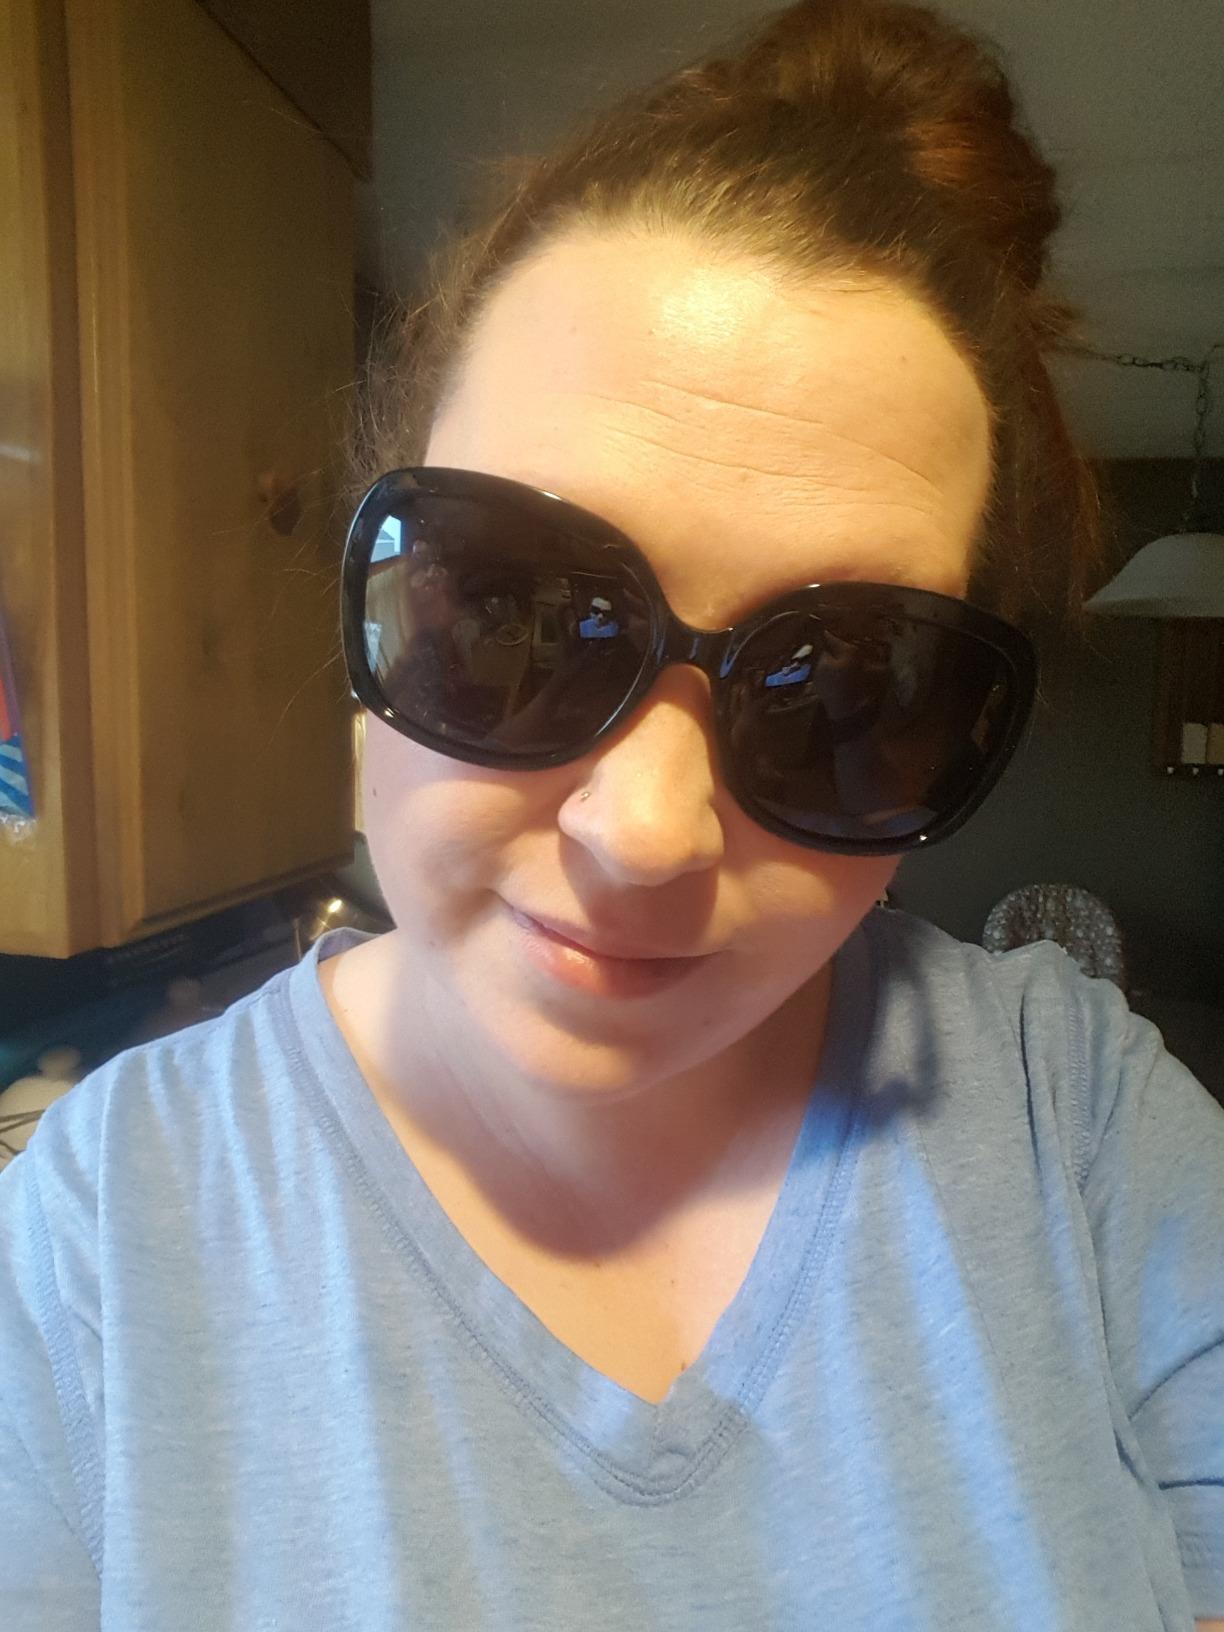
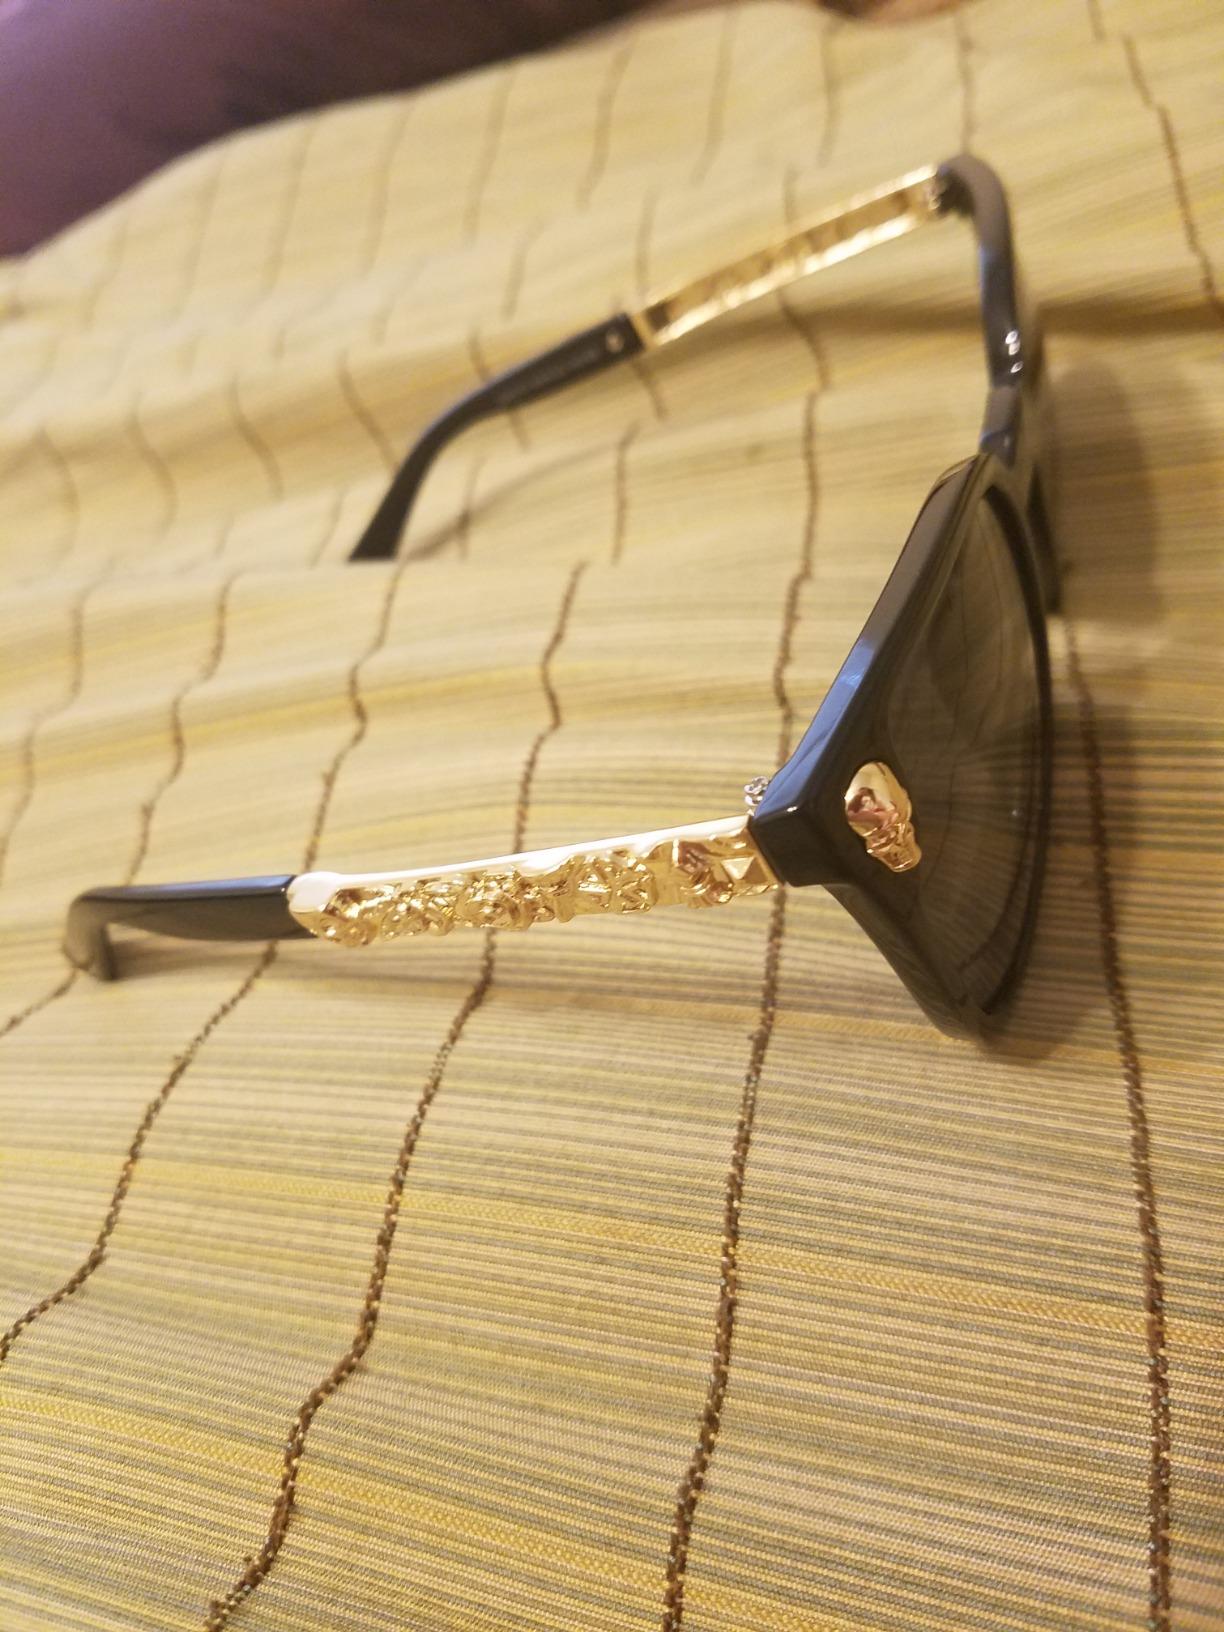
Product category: accessories_sunglasses
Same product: no